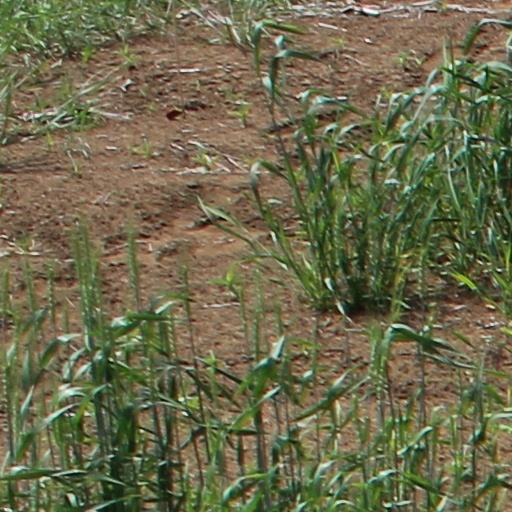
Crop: wheat